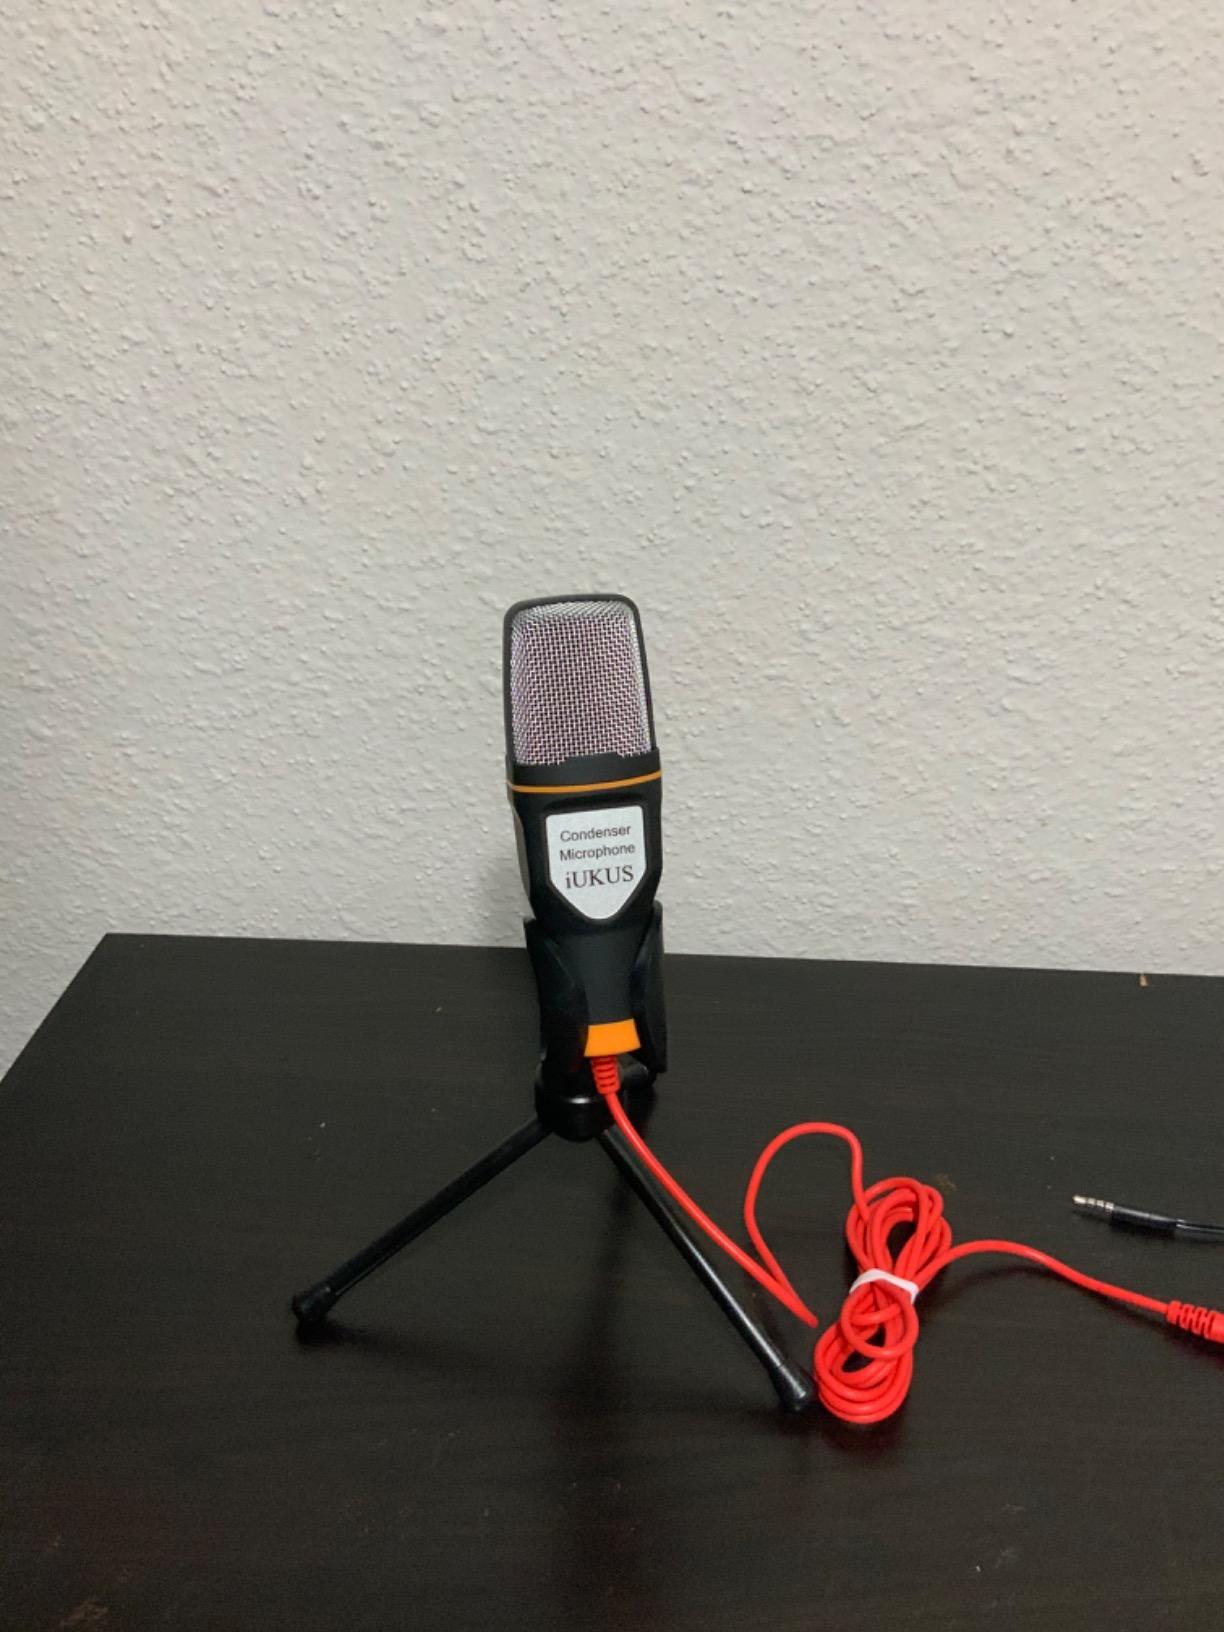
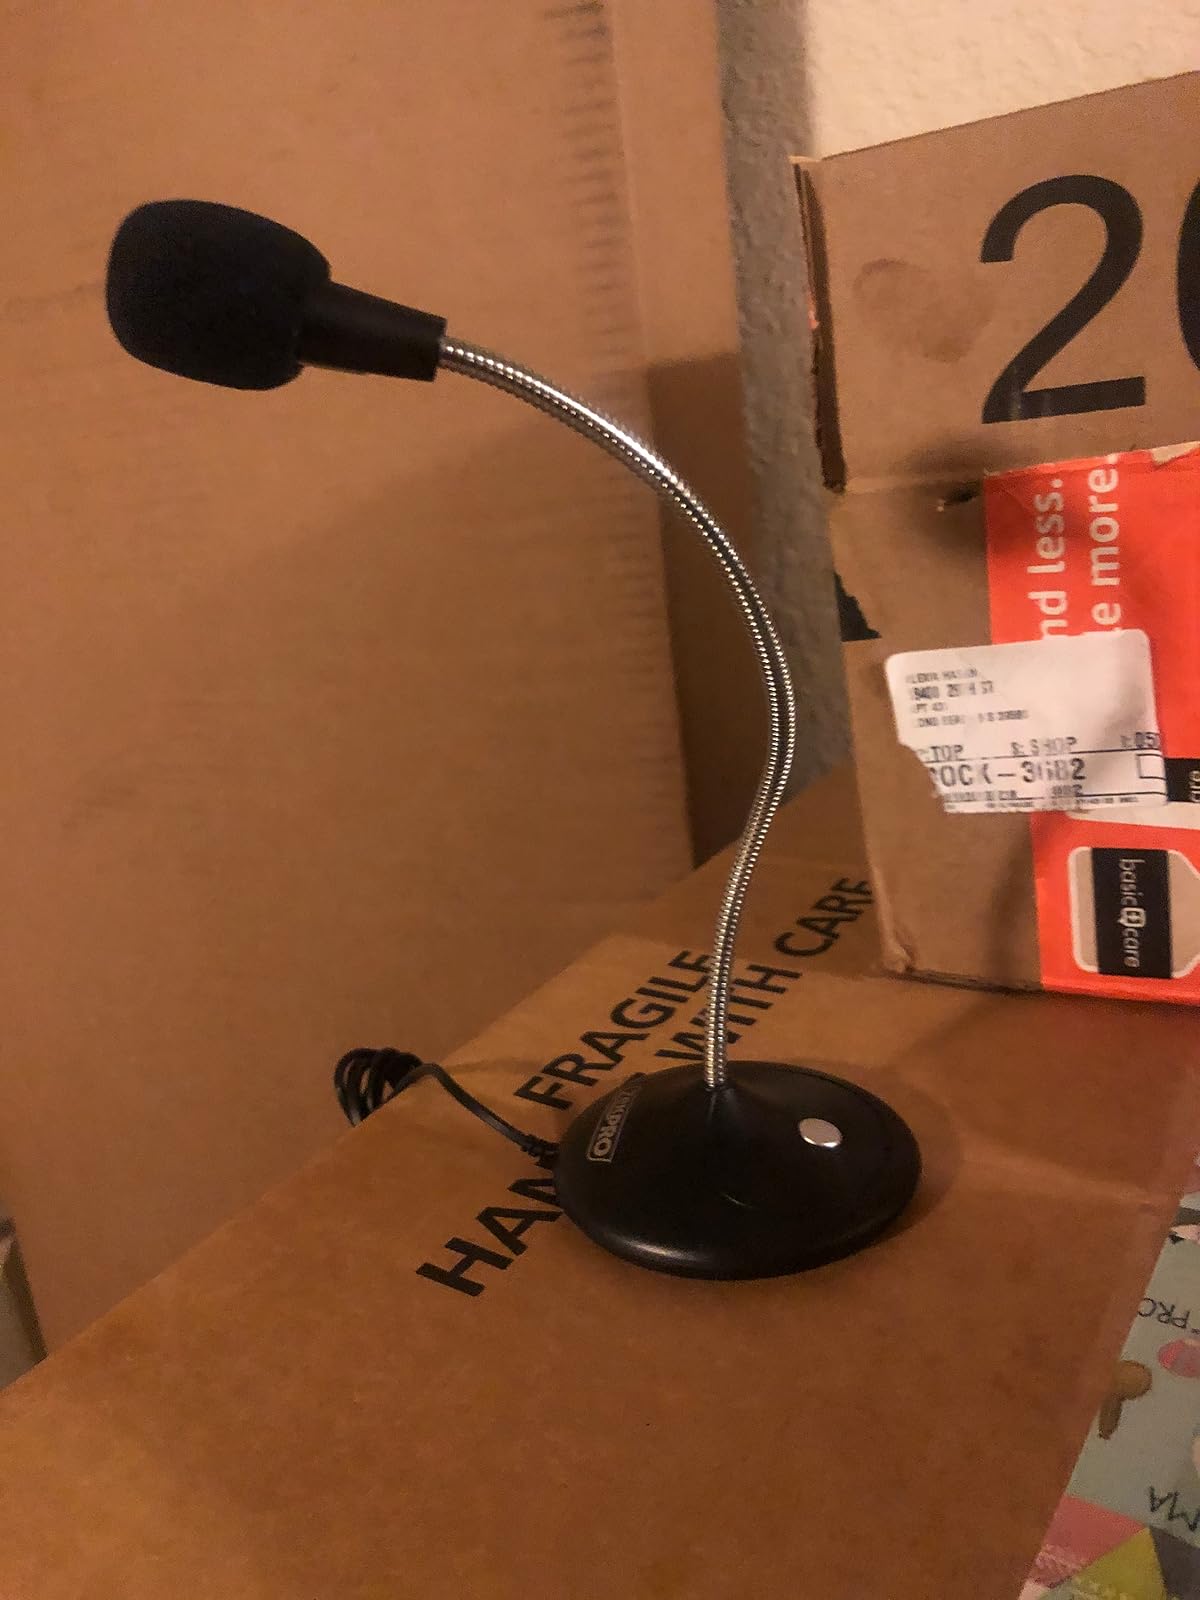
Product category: microphone
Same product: no